Sport in Brazil

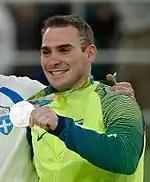
Arthur Zanetti.

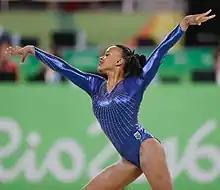
Rebeca Andrade.

Brazil has a large training center for Olympic athletes in artistic gymnastics, which has already revealed athletes such as Rebeca Andrade, Arthur Zanetti, Daiane dos Santos, Jade Barbosa, Flávia Saraiva, Arthur Mariano, Diego Hypólito and Daniele Hypólito. In rhythmic gymnastics, the Brazilian team won an unprecedented bronze in the general event of the Athens, Greece stage of the Rhythmic Gymnastics World Cup, held in March 2023.